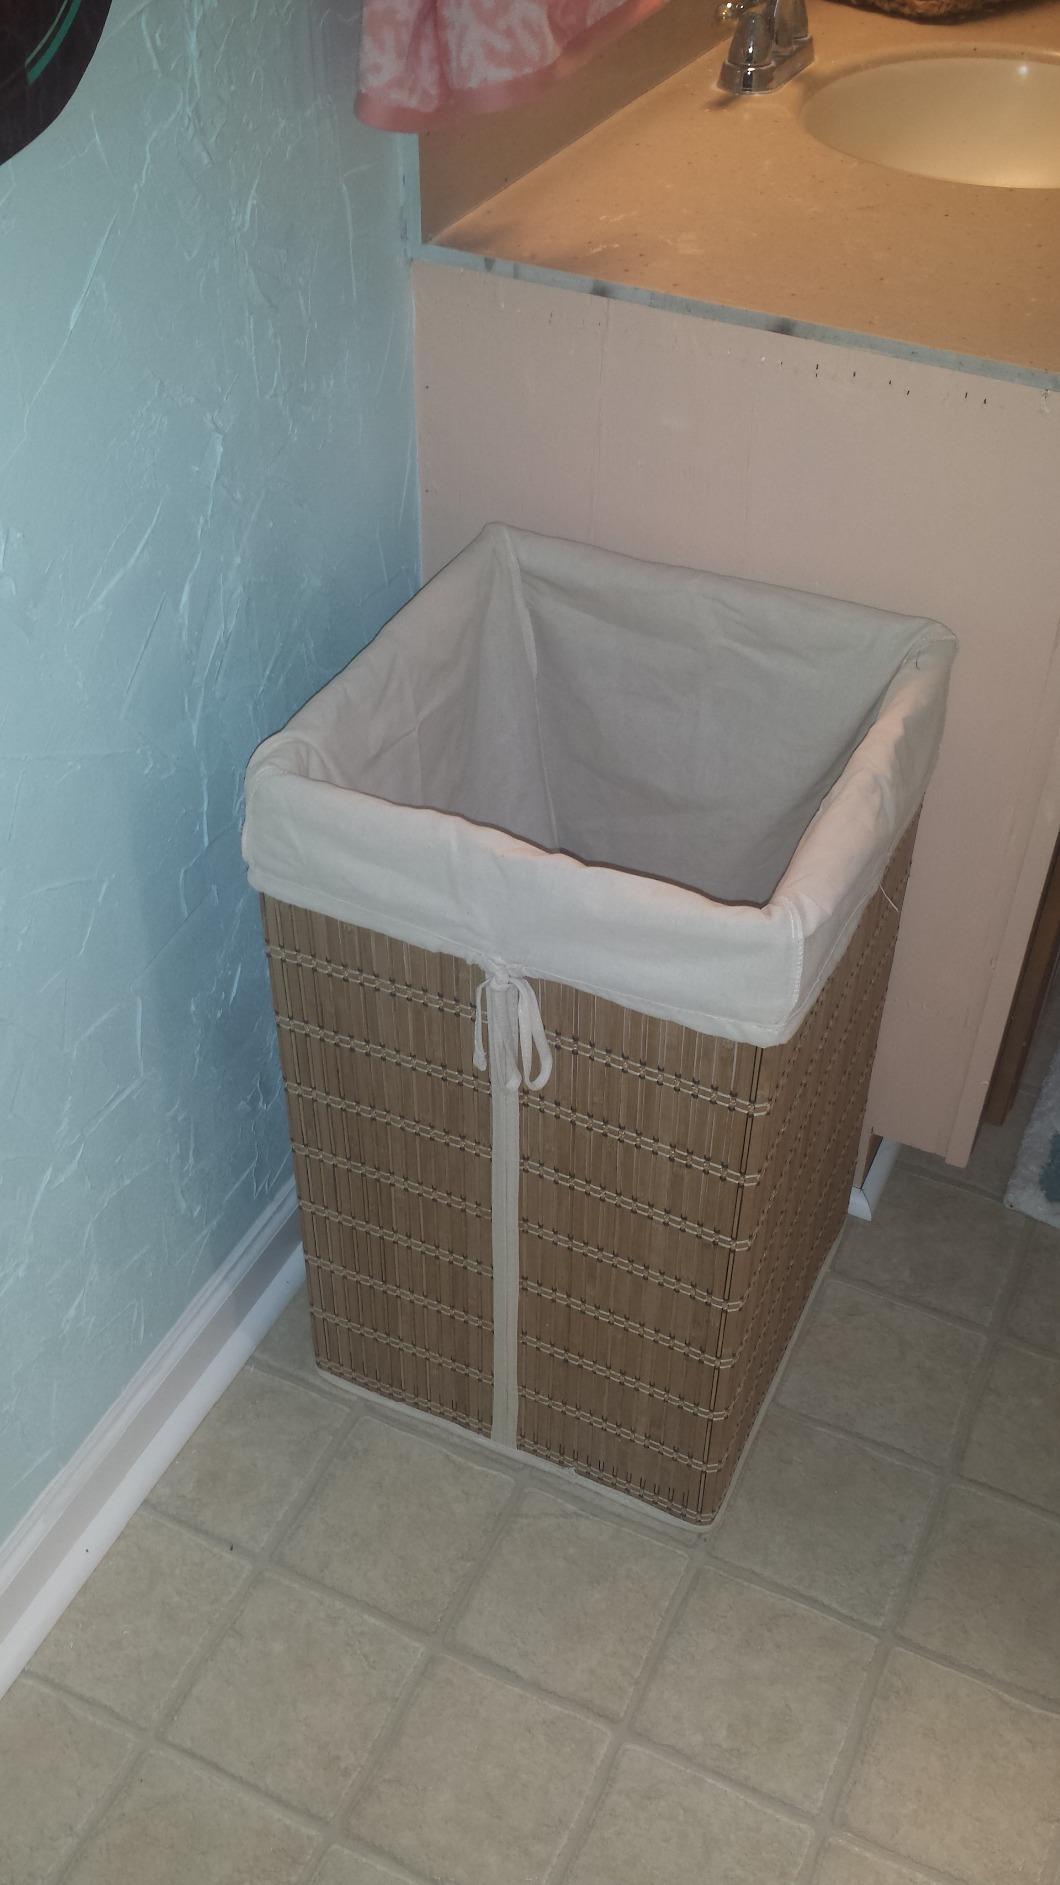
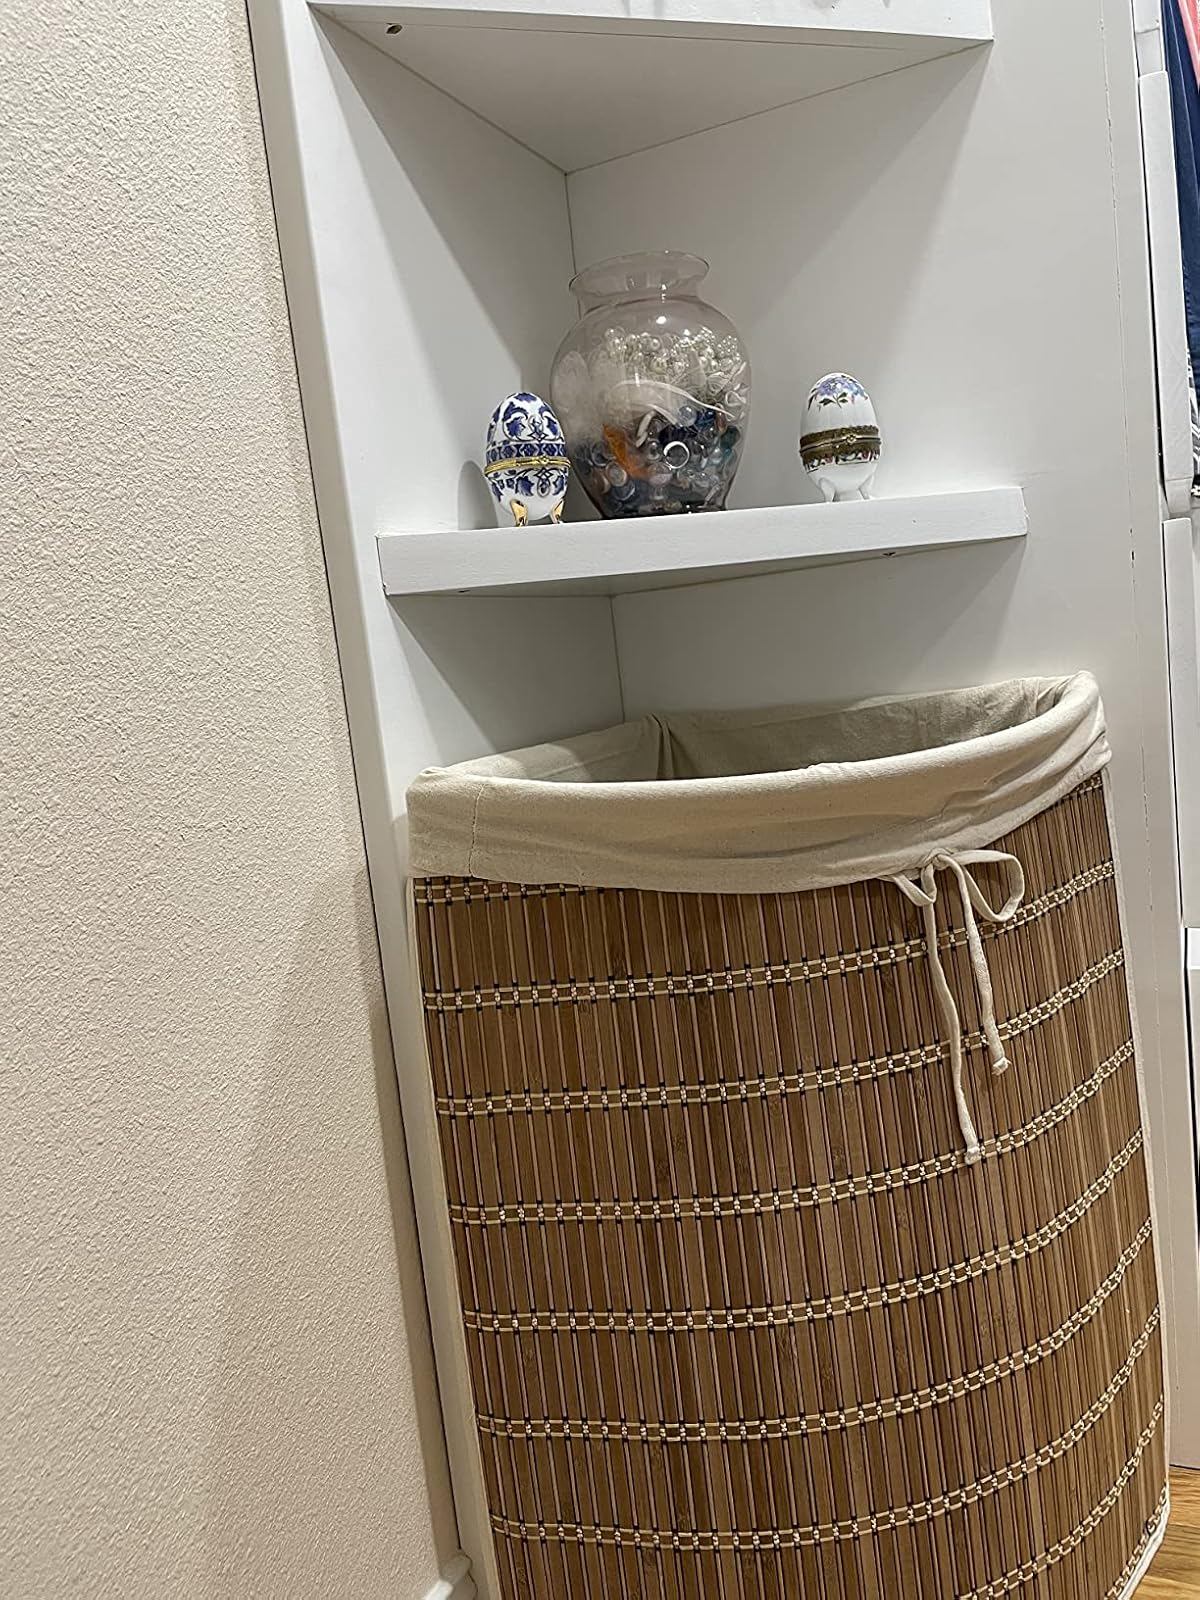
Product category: items_hamper
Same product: no